Lim Ju-hwan

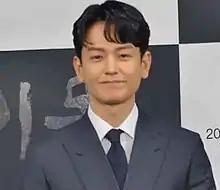
Lim Ju-hwan in May 2019

Lim Ju-hwan (born May 18, 1982) is a South Korean actor. He is best known for his leading roles in the television dramas "Tamra, the Island" (2009), "Ugly Alert" (2013), "Uncontrollably Fond" (2016) and "The Bride of Habaek" (2017).